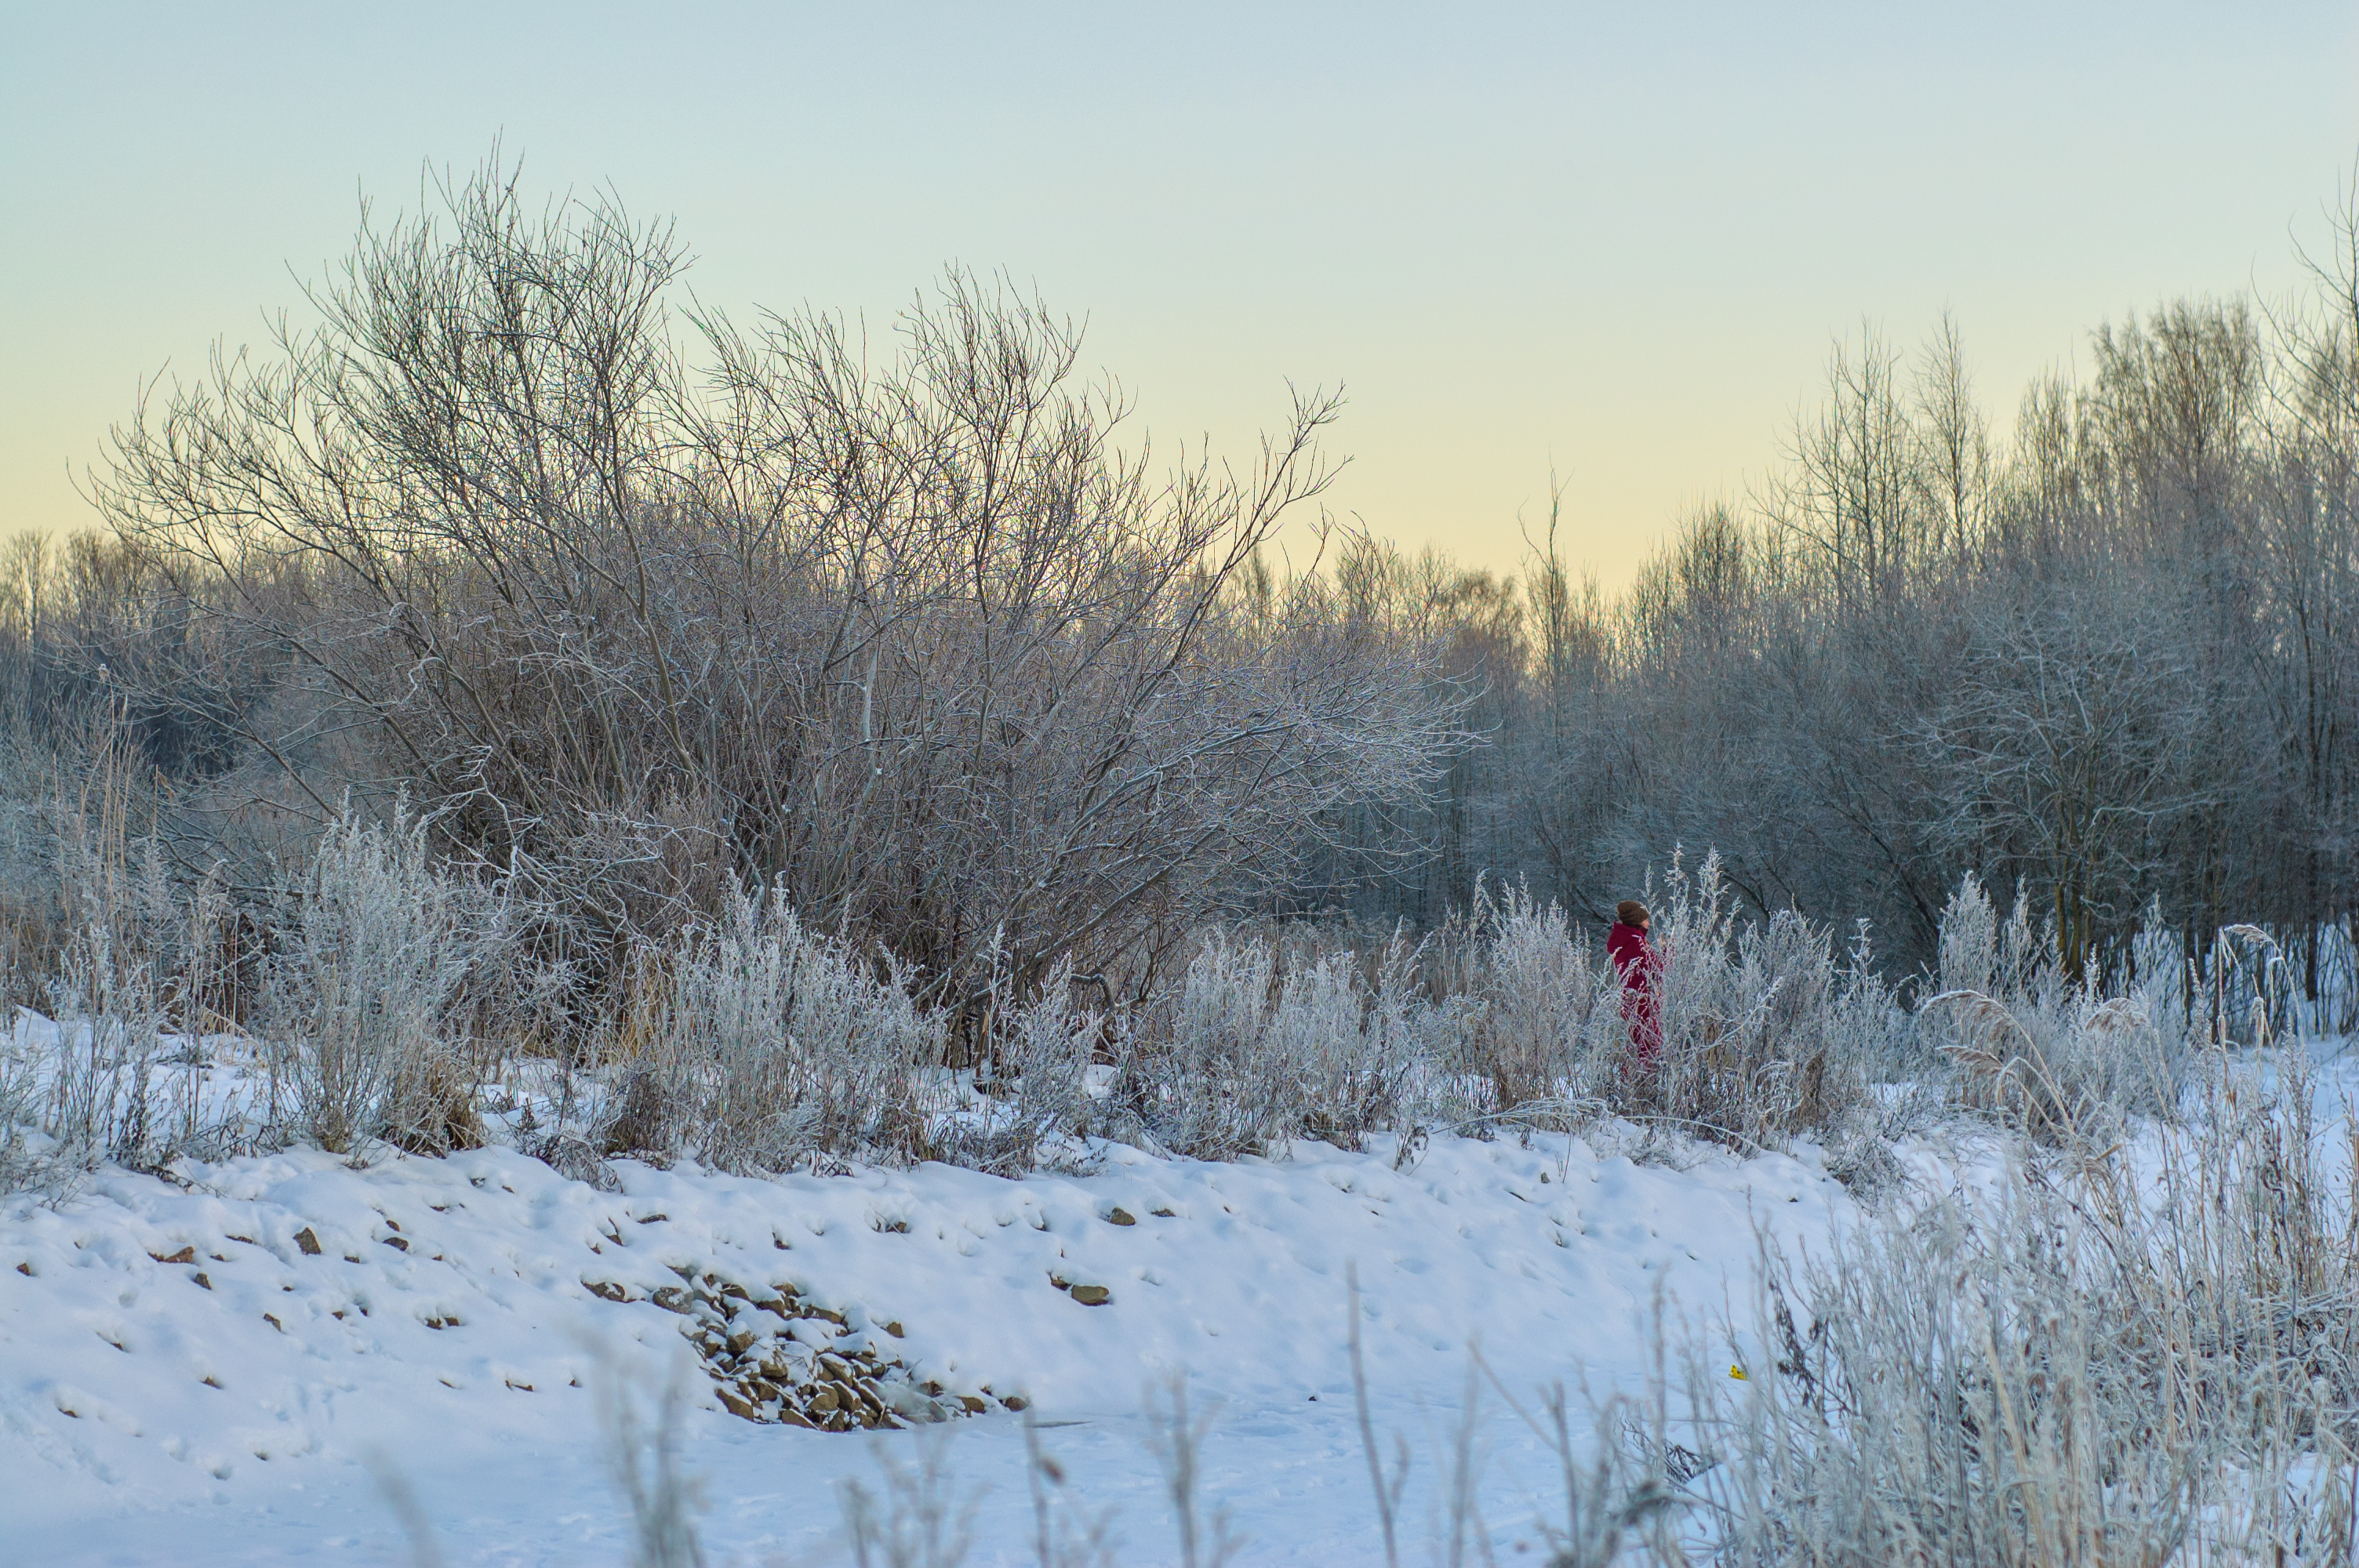
image, winter, branch, natural landscape, twig, freezing, atmosphere, atmospheric phenomenon, snow, ecoregion, evening, sunlight, biome, morning, grass family, wilderness, geological phenomenon, dusk, precipitation, frost, subshrub, ice